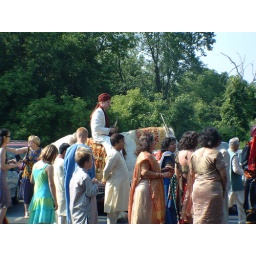
A Hindu/Christian Wedding. Traditionally the groom rides in on white horse to be received by the bride's family.